Lyle Bigbee

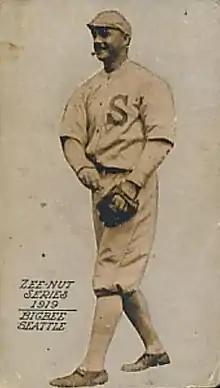
Bigbee with the Seattle Rainiers

Lyle Randolph "Al" Bigbee (August 22, 1893 – August 5, 1942) was an outfielder and pitcher for the Philadelphia Athletics and Pittsburgh Pirates and end for the Milwaukee Badgers in 1922.